HumanLight

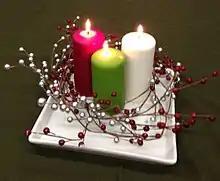
Candle display following a Candle Lighting ceremony during a HumanLight celebration in Germany in 2014

The HumanLight symbol was designed by a volunteer artist; the initial symbol appeared with a single figure, but was adjusted to include three figures in 2009 to reflect the "community nature" of the holiday. The current symbol "depicts the light of the sun, and human figures celebrating with arms outstretched. The font characters composing HumanLight are of a festive, decorative nature."